Texas State Highway 46

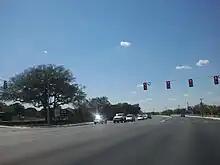
Texas State Highway 46 west of its intersection with Loop 337

SH 46 begins at its western terminus at SH 16, east of Bandera in Bandera County. The highway heads to the northeast, crossing over into Kendall County on its way to Boerne where it intersects with I-10 and US 87. SH 46 carries the street name of Bandera Road from I-10 until US 87. At US 87, there is a short break in the highway with SH 46 continuing again further north with the name River Road. SH 46 leaves the city limits of Boerne to the east and follows an east-northeast routing through rural Kendall County. An intersection with FM 3351 occurs just prior to heading into Comal County. Continuing to the east, SH 46 passes FM 2696 before coming into the city of Bulverde. In Bulverde, SH 46 intersects with US 281 at a diamond interchange, which provides access to San Antonio to the south. The highway continues to the east-southeast, passing several farm-to-market roads with FM 3159 and RM 2722 providing access to Canyon Lake. As it enters New Braunfels, Texas, it intersects and becomes concurrent with Loop 337, providing the northern and eastern arcs of the loop around New Braunfels. In New Braunfels, the highway passes over the Guadalupe River and intersects I-35. Continuing to the south-southeast, it heads towards Seguin as it passes into Guadalupe County and roughly parallels the Guadalupe River to the east. In Seguin, SH 46 passes I-10 again then intersects US 90 and U.S. Route 90 Alternate near the campus of Texas Lutheran University before ending at SH 123/Bus. SH 123 just south of Seguin.